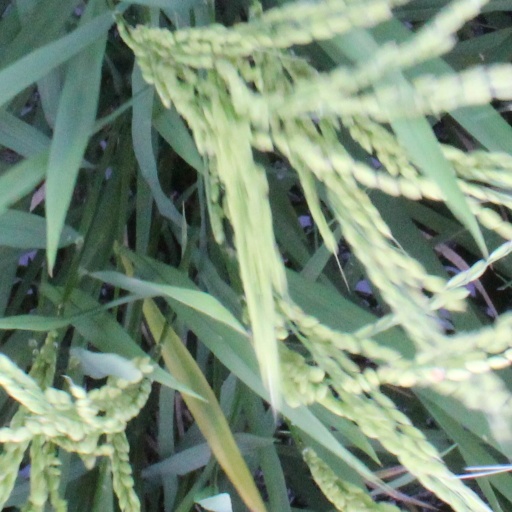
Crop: rice